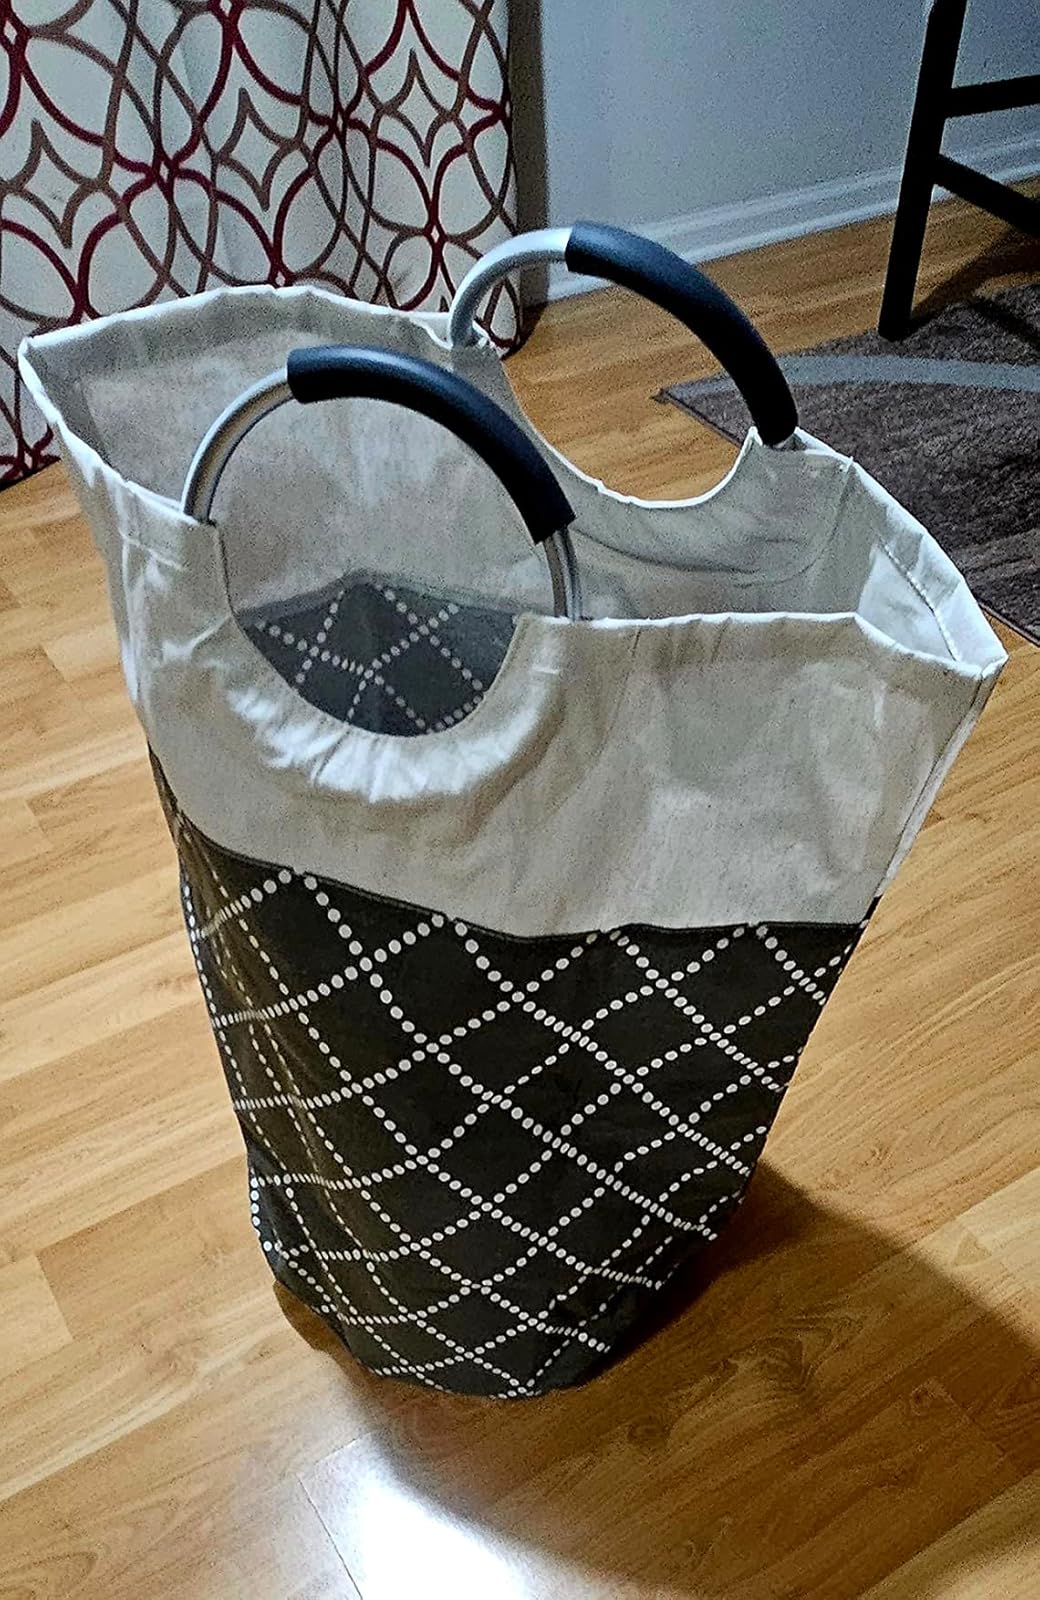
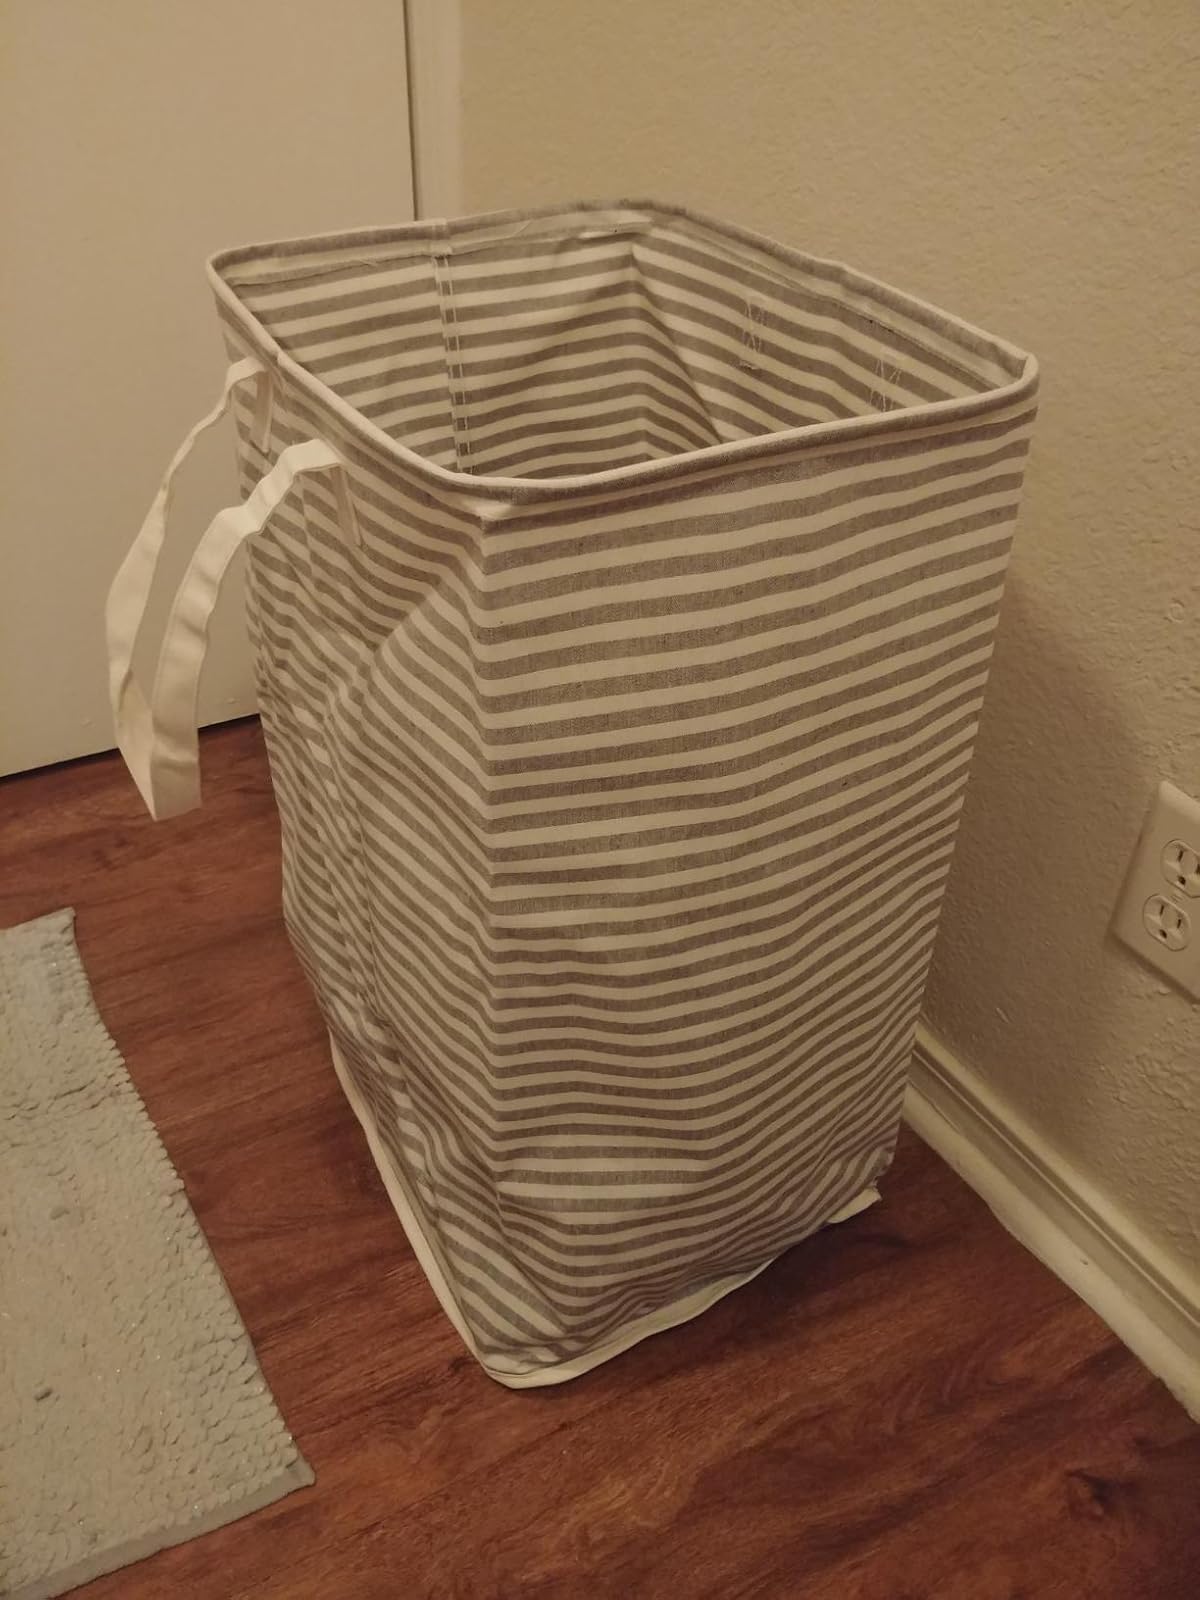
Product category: items_hamper
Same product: no